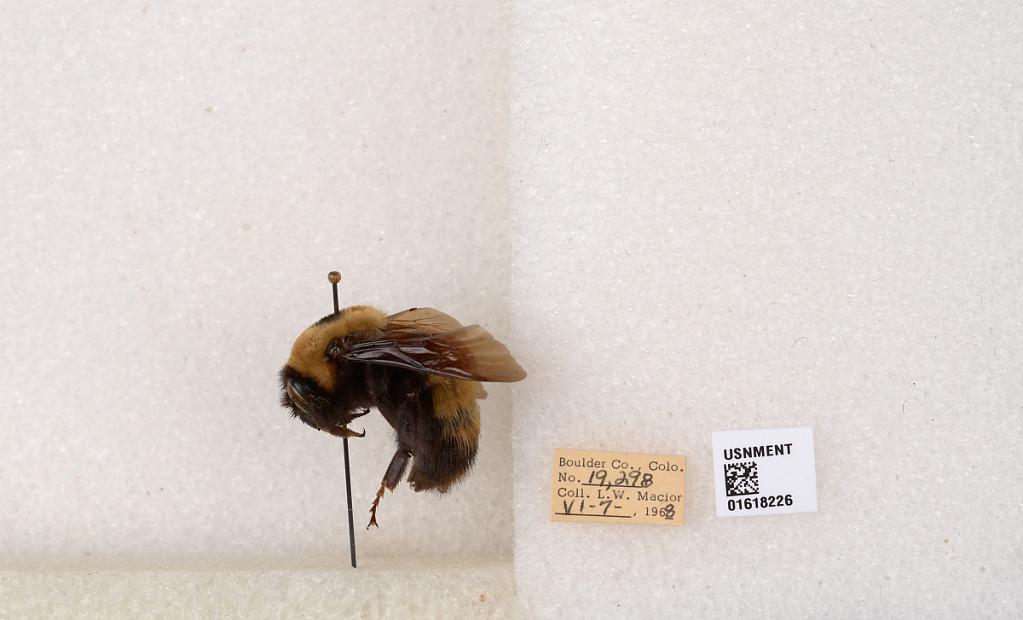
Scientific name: Bombus (Bombus) nevadensis Cresson
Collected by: L. Macior
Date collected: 1968-6-7
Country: United States
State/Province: Colorado
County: Boulder
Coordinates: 40.0925, -105.358